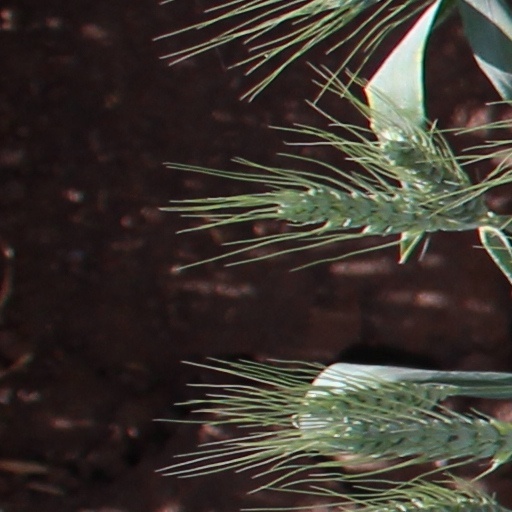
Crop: wheat